Urs Fischer (artist)

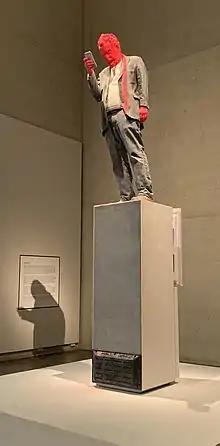
Urs Fischer's Francesco 2017 on display at the National Gallery of Australia, Canberra, April 2019.

Fischer’s temporary art wax sculptures have become iconic of the artist’s practice. Fischer began making wax sculptures in the early 2000s, resulting in anonymous and crudely cut female forms. Today, his wax sculptures are refined portraits of significant art world figures that are lit like candles and melted over the duration of an exhibition. The wax works are almost exclusively sculptural portraits of human subjects, and the process of melting lends itself to contemplation of existentialism and the ultimate meaning of art and its legacy.